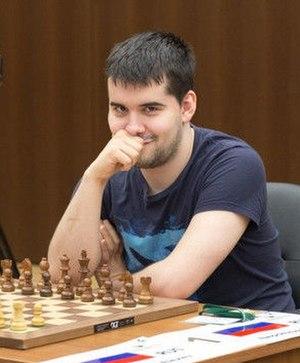
Ian Aleksandrovitch Nepomniachtchi est un grand maître international russe né le 14 juillet 1990 à Briansk en Russie. Au 1ᵉʳ février 2019, il est le troisième joueur russe et le 9ᵉ joueur mondial avec un classement Elo de 2 771.